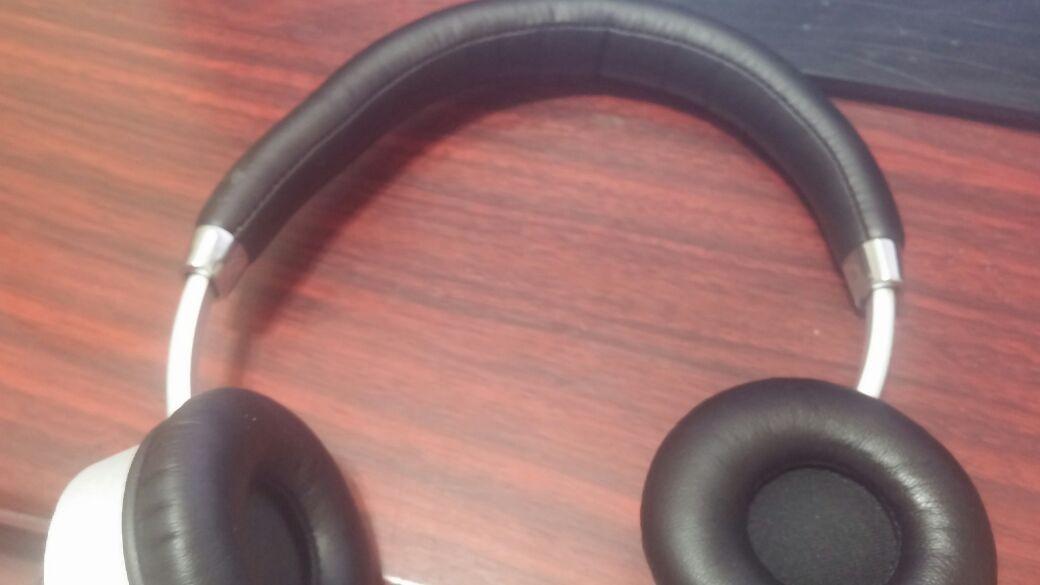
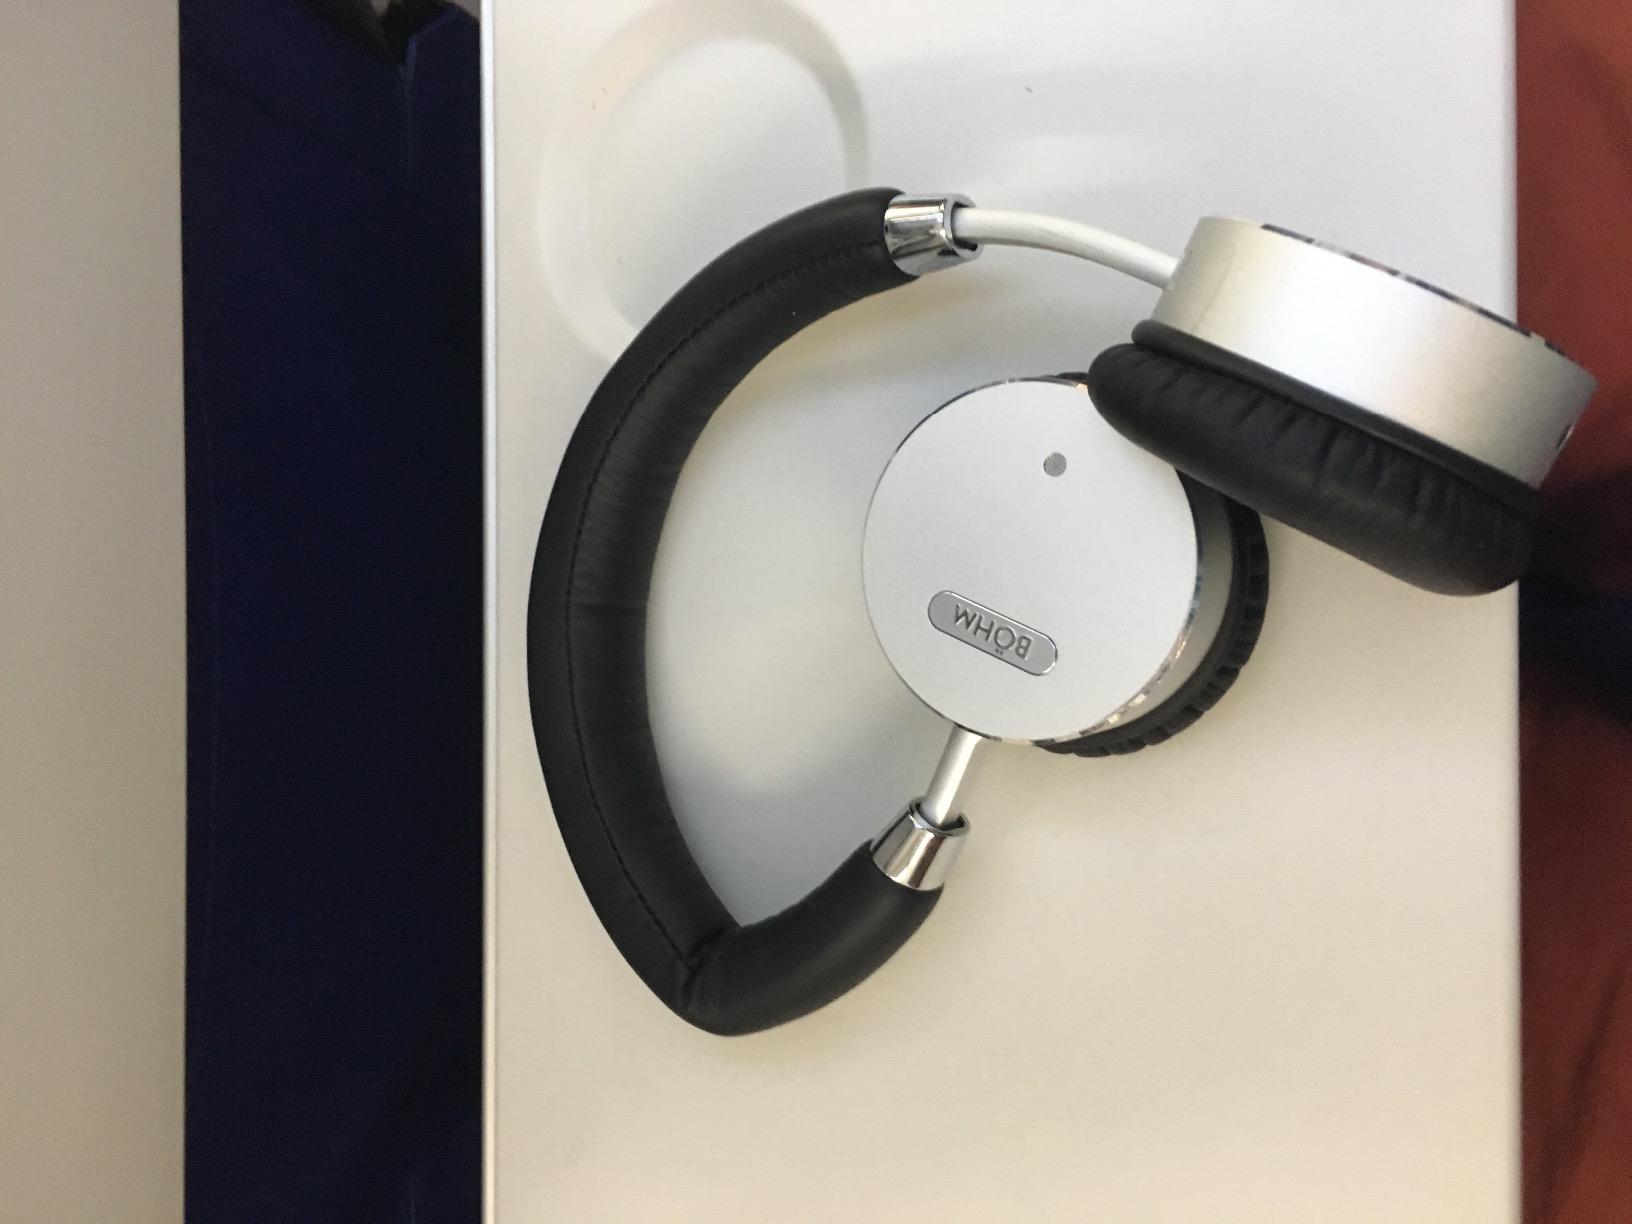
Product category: headphones
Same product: yes